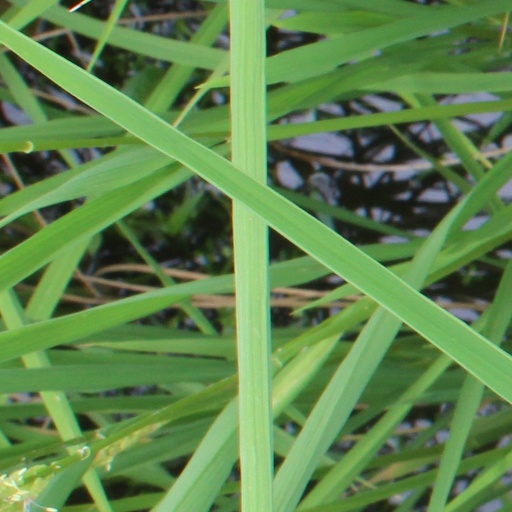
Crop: rice